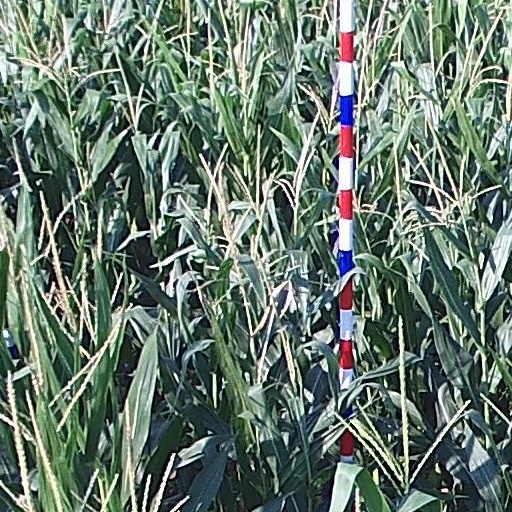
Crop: maize; corn